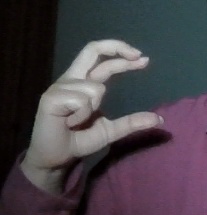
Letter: thal